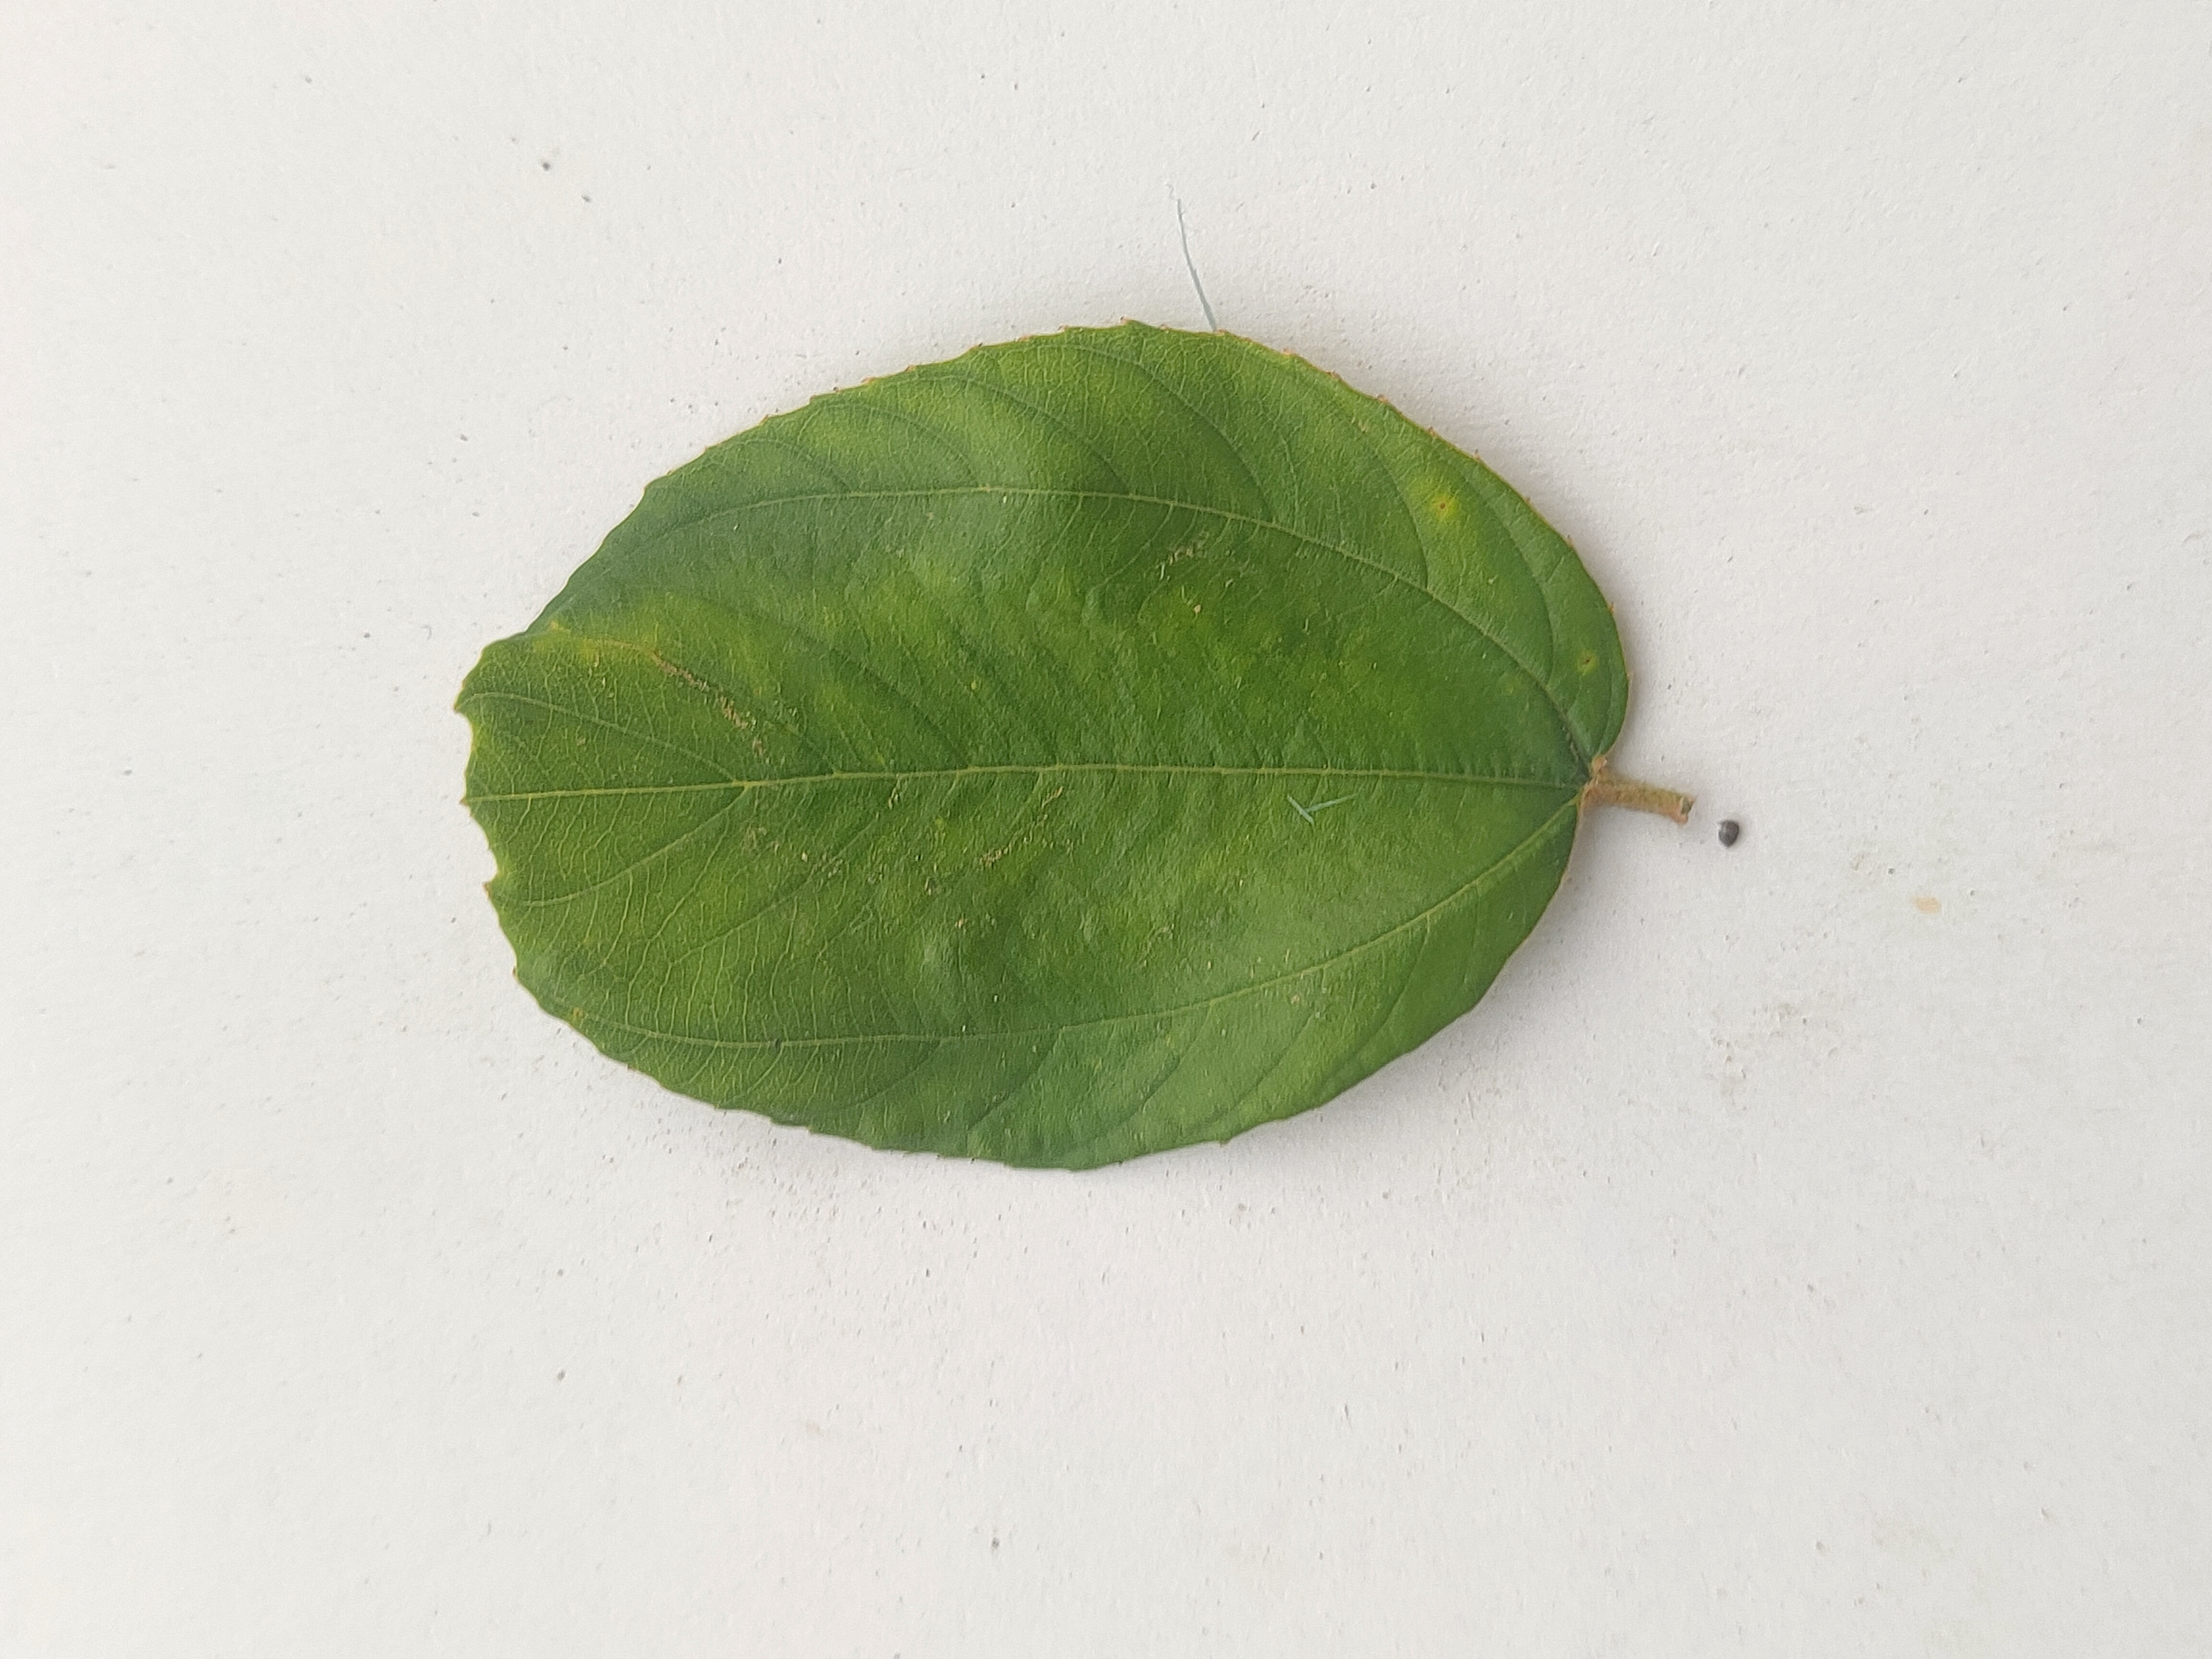
Leaf variety: Plum